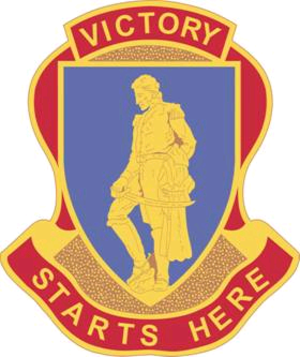
Fort Jackson est une base militaire de l'armée des États-Unis, dédiée à la formation au combat de base et à l'enseignement du commandement. Cette structure se trouve à Columbia (Caroline du Sud). L'installation militaire a été nommée en l'honneur d'Andrew Jackson, un général d'armée et septième président des États-Unis qui est né dans la zone frontalière entre la Caroline du Sud et la Caroline du Nord.